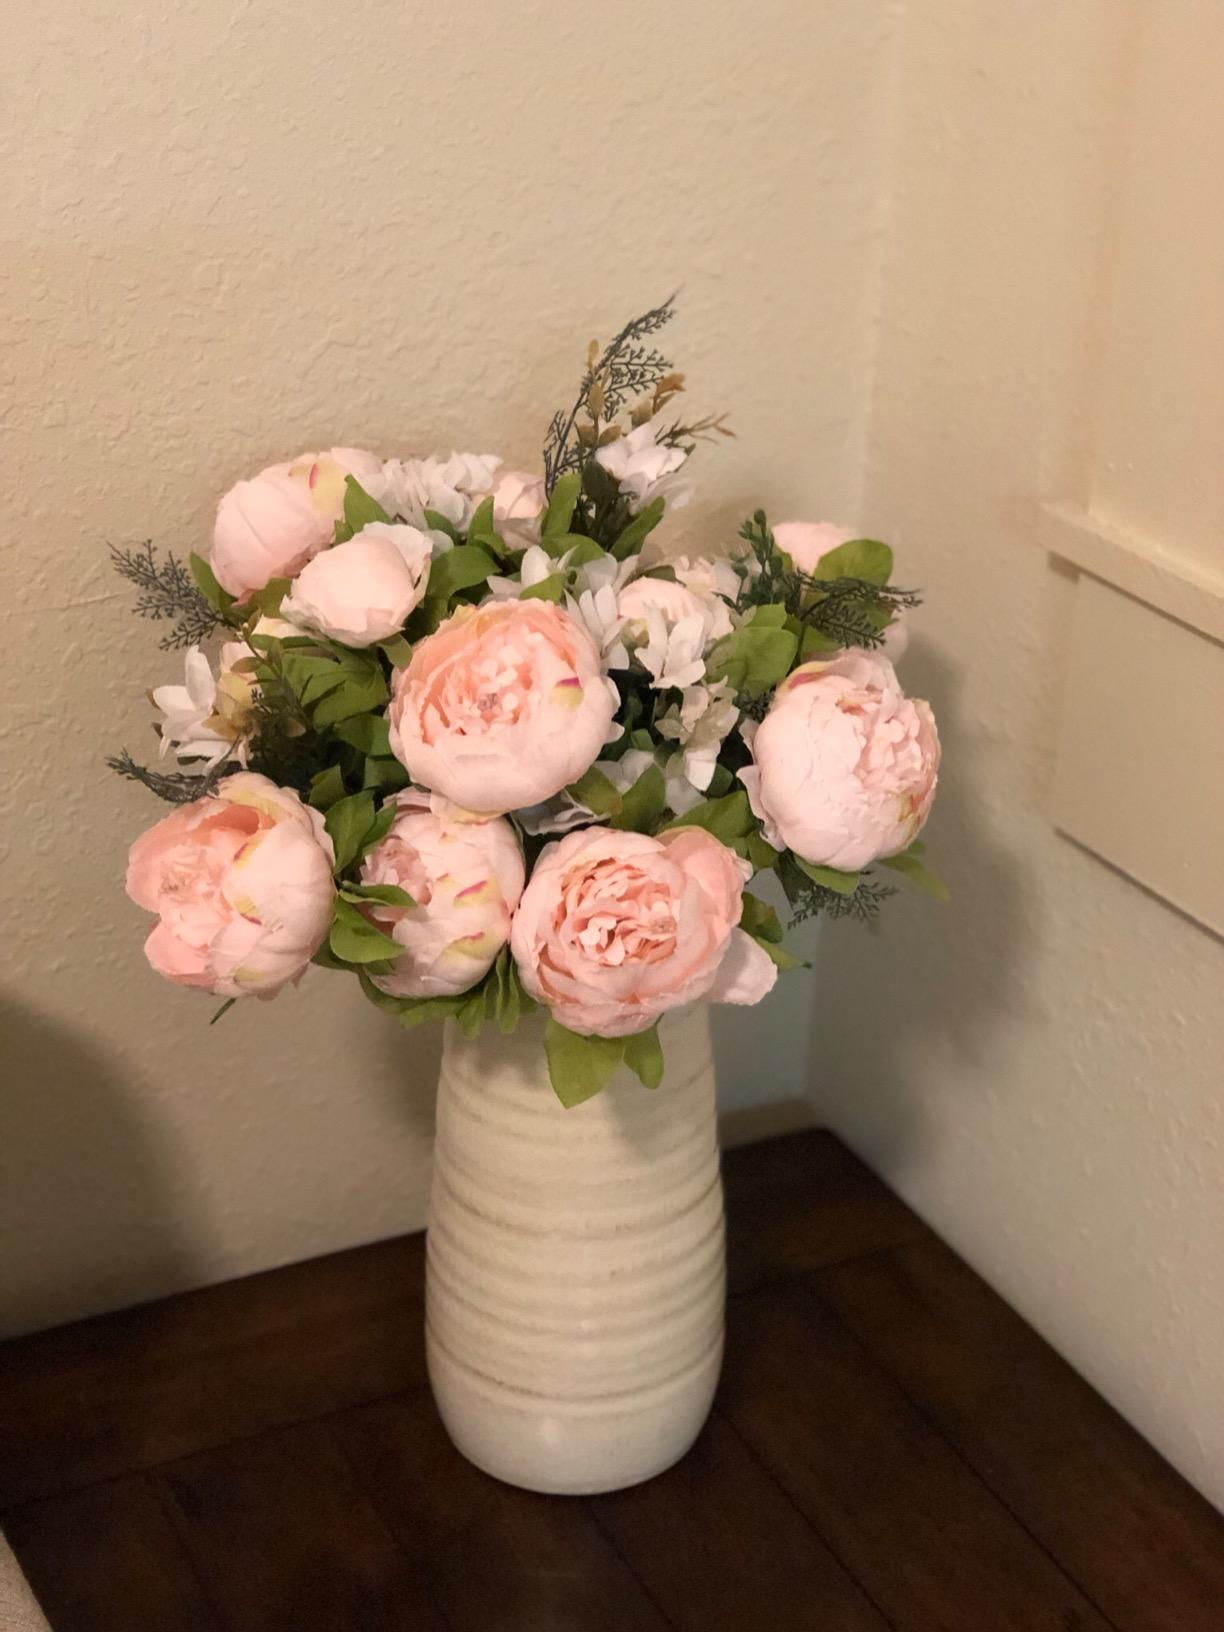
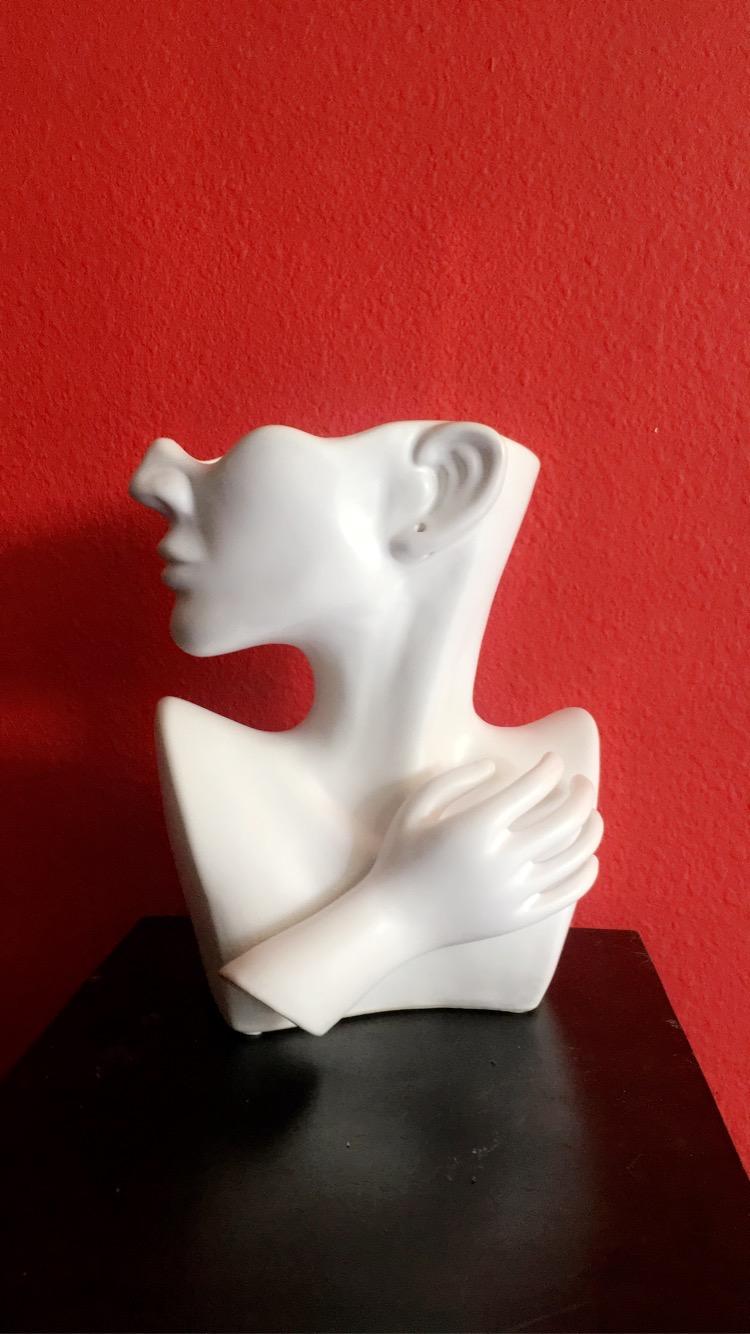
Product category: vase
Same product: no